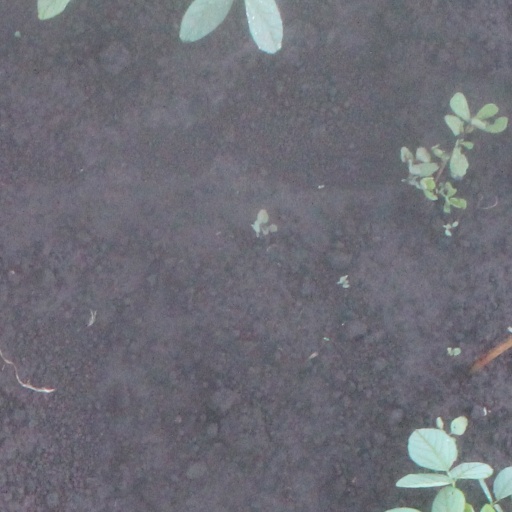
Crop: soybean